M. J. Akbar

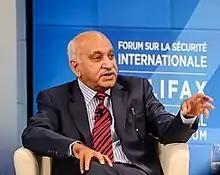
Akbar at Halifax International Security Forum in 2014

Mobasher Jawed Akbar (born 11 January 1951) is an Indian journalist and politician, who served as the Minister of State (MoS) for External Affairs until 17 October 2018. Akbar is a Member of Parliament in the Rajya Sabha, and was inducted into the Union Council of Ministers by PM Narendra Modi on 5 July 2016. He is also a veteran Indian journalist and author of several books. He was a Member of Parliament between 1989 and 1991, and returned to public life in March 2014 when he joined the BJP and was appointed national spokesperson during the 2014 general elections that brought the party back to office with a simple majority under the leadership of Narendra Modi. In July 2015 he was elected to the Rajya Sabha from Jharkhand. During his long career in journalism, he launched, as editor, India's first weekly political news periodicals, including "India Today", "Headlines Today", "The Telegraph", "The Asian Age" and "Deccan Chronicle", among others.